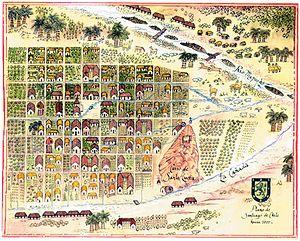
Le cocotier du Chili ou palmier du Chili, Jubaea chilensis, est une espèce de plantes monocotylédones de la famille des palmiers. C'est la seule espèce actuellement acceptée au sein du genre Jubaea. Jubaea chilensis est un palmier à feuilles pennées proche d’une lignée de genres distribués exclusivement dans l’hémisphère sud. L’origine de ce groupe se situe en Afrique pour se poursuivre à l’est vers Madagascar, la Mélanésie, le Chili, la Bolivie, et enfin pour s'achever au Sud du Brésil. Son nom lui est donné en l’honneur du roi savant Juba II, qui règne sur la Maurétanie et qui s’intéresse à la botanique. L’épithète spécifique, chilensis, se réfère au nom du pays d'origine de l’espèce, le Chili.